169th Fighter Wing

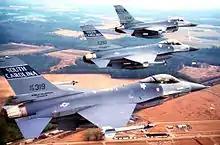
157th Tactical Fighter Squadron – 3 F-16A Formation – 1989

The main mission profile of the squadron, therefore, changed to that of Suppression of Enemy Air Defenses (SEAD). The 157th Fighter Squadron continues to fly the SEAD mission today. Also, on 11 October 1995 ACC and the National Guard Board authorized expanding the status of the 169th to the Wing level, and the 157th Fighter Squadron became part of the new 169th Operations Group under the new 169th Fighter Wing.